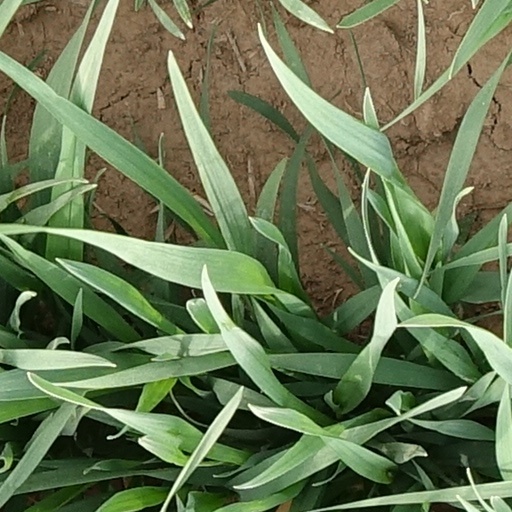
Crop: wheat